Ente Mamattukkuttiyammakku

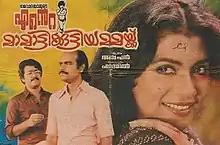
Promotional poster

Ente Mamattukkuttiyammakku (also known as Ente Mamattikkuttiyammakku) is a 1983 Indian Malayalam-language family drama film produced by Navodaya Appachan under Navodaya Studio. It was written and directed by Fazil and stars Bharat Gopy, Mohanlal, Shalini, Poornima Jayaram, and Sangeeta Naik. The film was reported to be heavily inspired by the 1982 film "Annie".